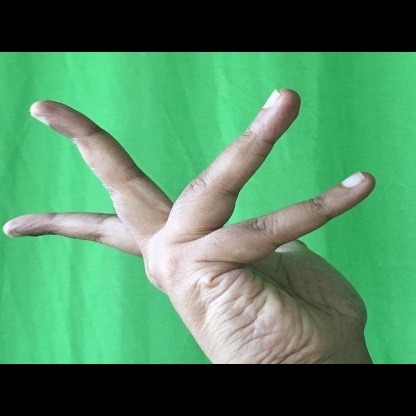
Mudra: Alapadmam